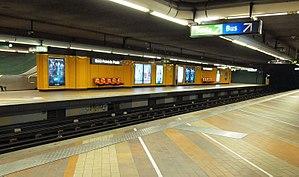
La ligne 2 du métro de Marseille mesure 9,8 km. Ouverte en 1984 et étendue en 1986, 1987 et 2019, elle compte 13 stations entre Gèze et Sainte-Marguerite Dromel.